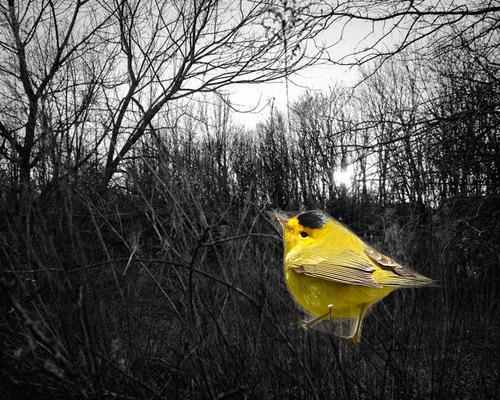
Bird species: Wilson_Warbler
Bird type: landbird
Background: land